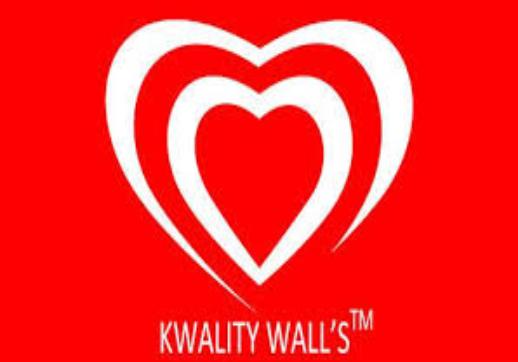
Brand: Kwality Wall's
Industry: Food